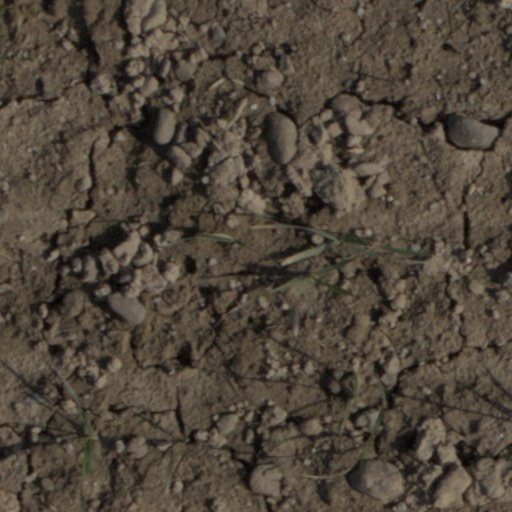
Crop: wheat